Kharkivskyi Masyv

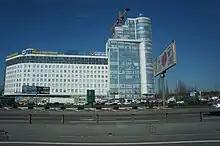
Kharkivska Square

Located on the south end of the Dnieper river's left bank, the Kharkivskyi was constructed following similar apartment block plans as the Obolon district. The very same method of sand-depositing was used to level and elevate the low-land meadows. The neighborhood has many lakes and the beaches are a popular attraction. However, the trees are rare and weak (because of the sand soil) despite intensive efforts of the residents.